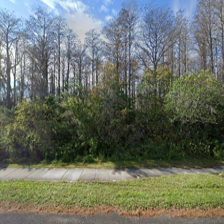
Label: streetView